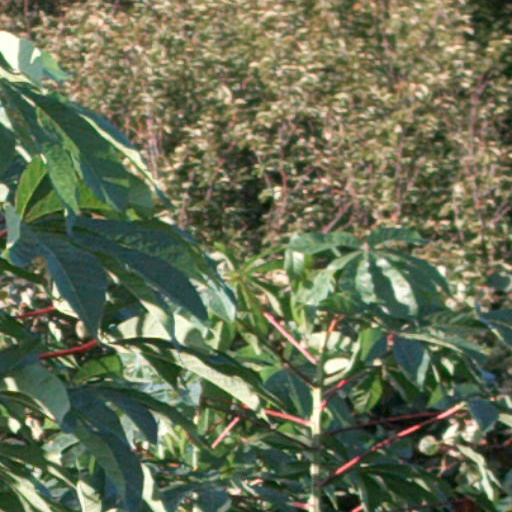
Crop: cassava